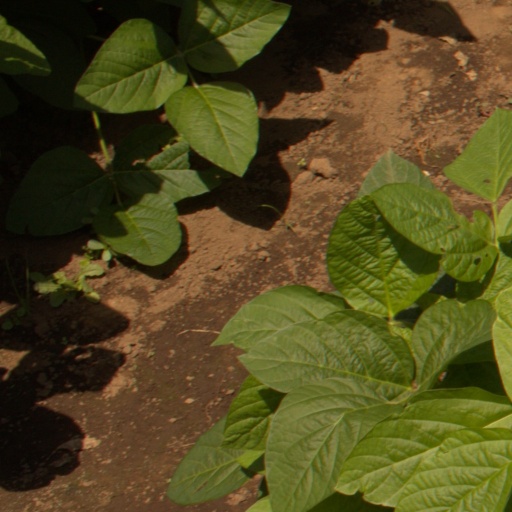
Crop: soybean